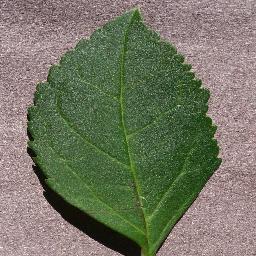
Label: Cherry___healthy